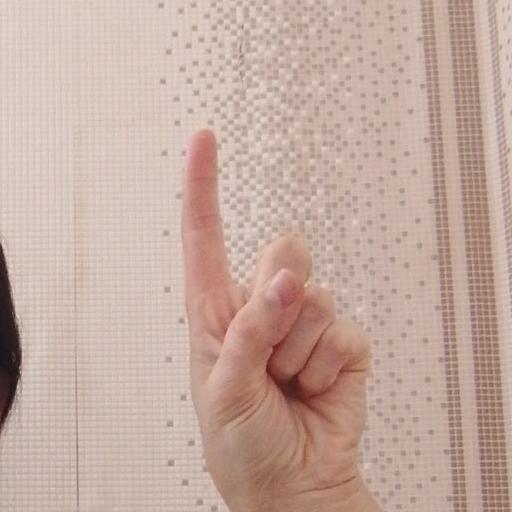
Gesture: one